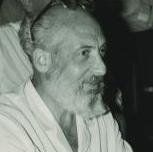
Age: 56